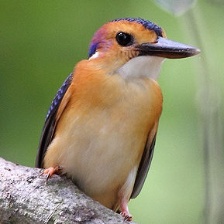
Species: PYGMY KINGFISHER
Scientific name: ISPIDINA PICTA